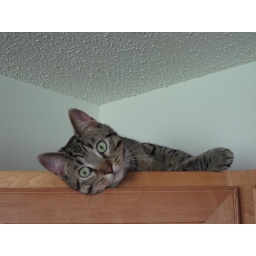
Kal likes watching us work in the kitchen from the cabinet top.